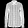
Label: Shirt